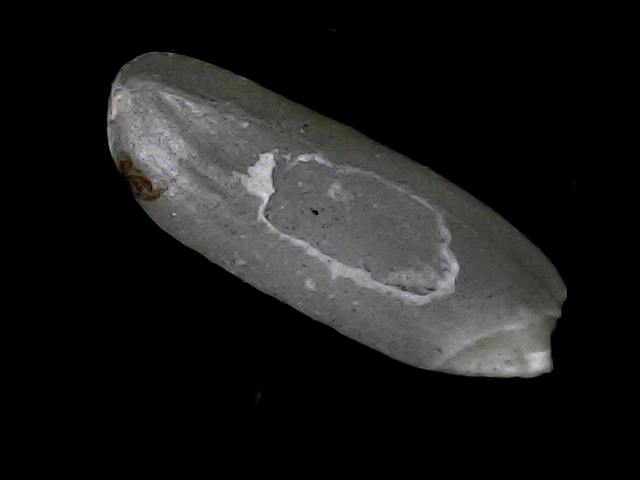
Rice variety: BD56